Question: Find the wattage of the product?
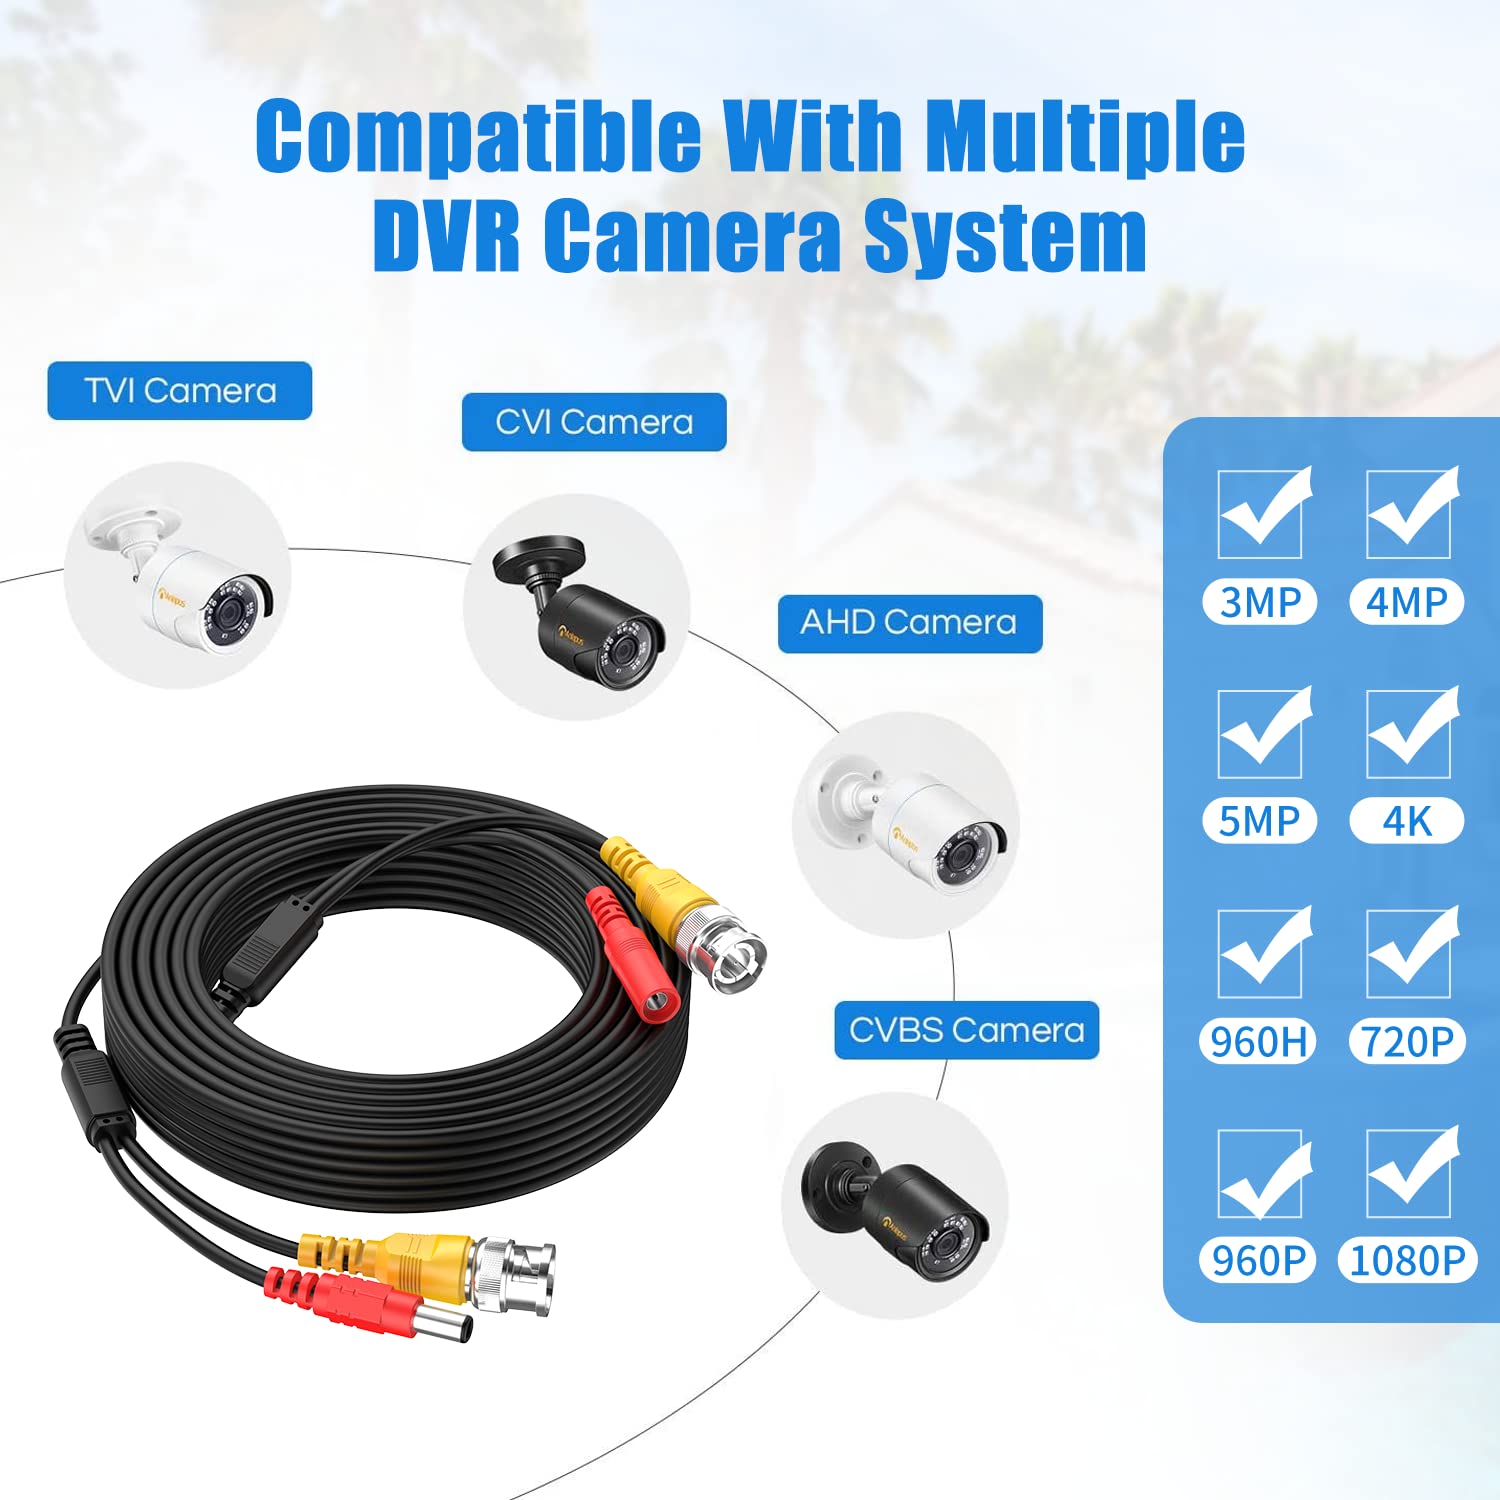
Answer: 720.0 horsepower